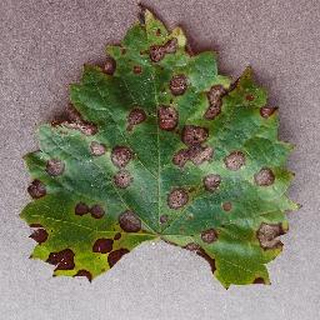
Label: grape_black_rot